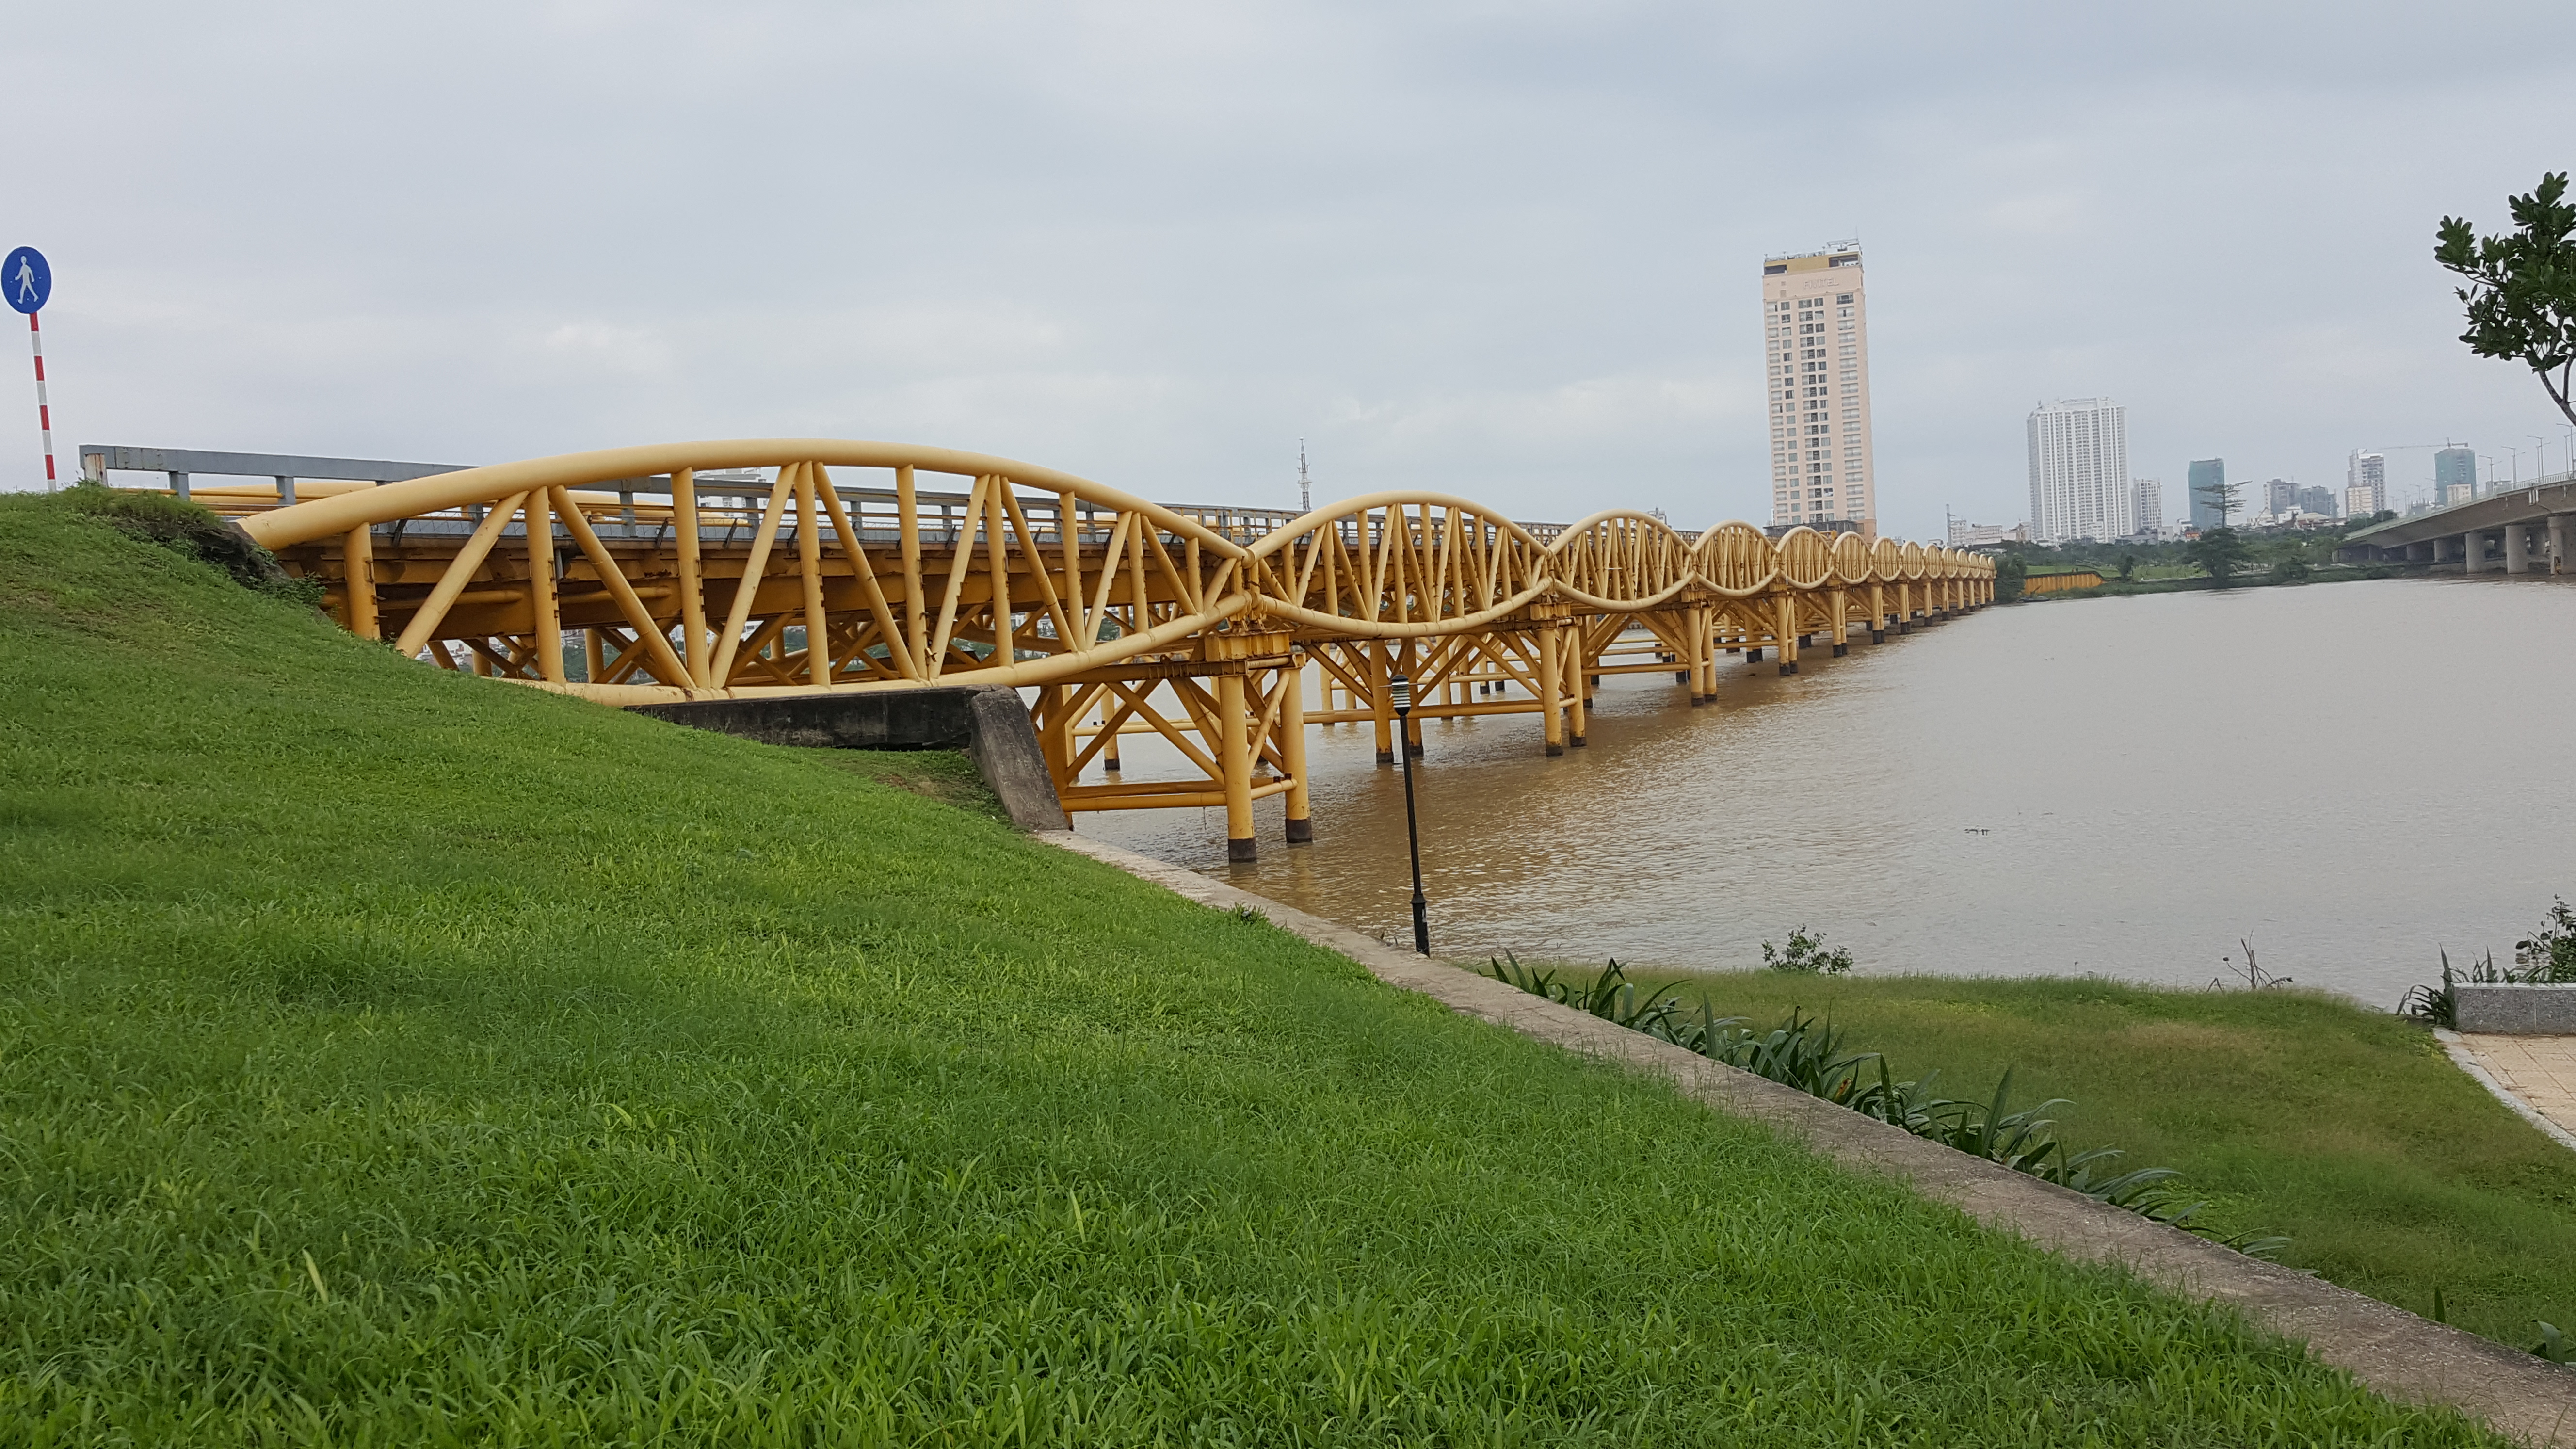
nature, bridge, waterway, grass, water, bank, river, recreation, fixed link, sky, walkway, plant